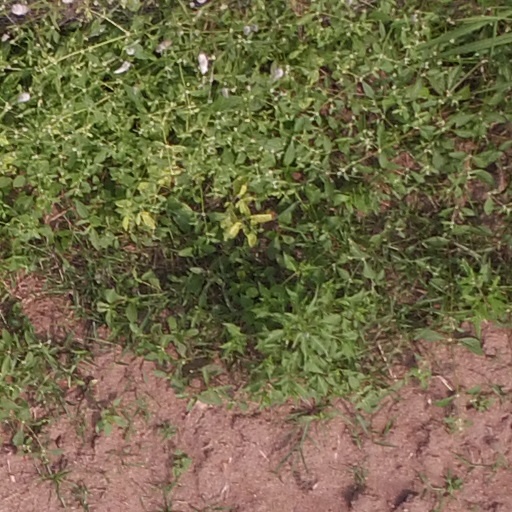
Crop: maize; corn